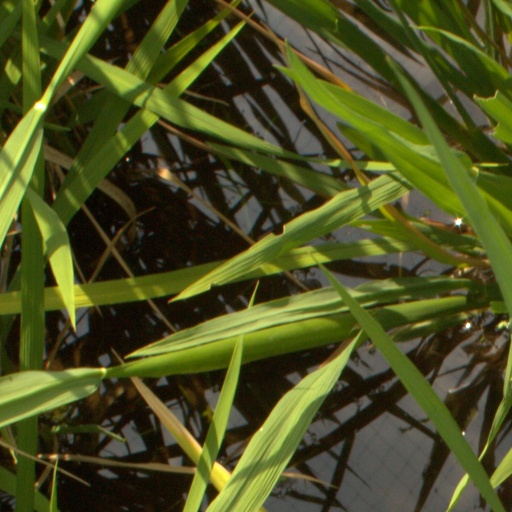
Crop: rice